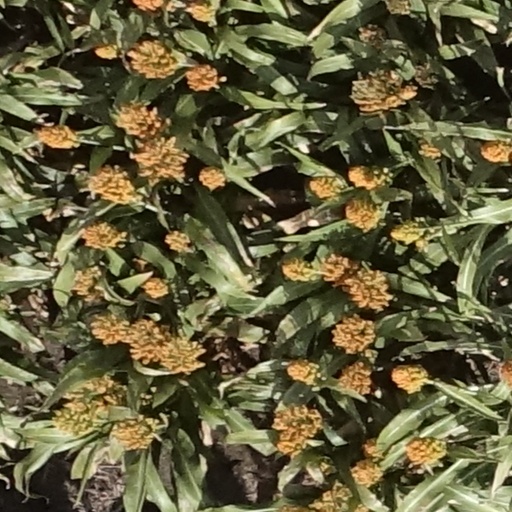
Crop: sorghum